Canan Topçu

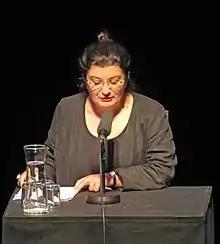
Canan Topçu

Canan Topçu (born 1965, Bursa, Turkey) is a Turkish-German writer.